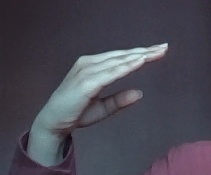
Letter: jeem